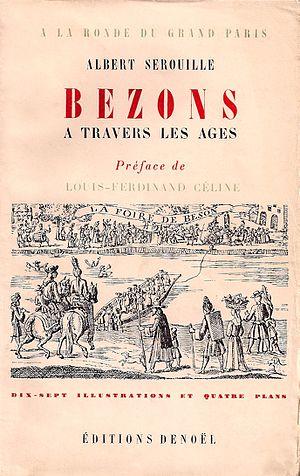
Albert Serouille, Bezons à travers les âges, préface de Louis-Ferdinand Céline, 1944.
Bezons à travers les âges est un ouvrage de l'historien Albert Serouille paru en 1944 aux éditions Denoël, surtout connu pour avoir été préfacé par l'écrivain Louis-Ferdinand Céline.
Bezons est une commune du département du Val-d'Oise, en région Île-de-France. Ses habitants sont appelés les Bezonnais. Cette commune est située sur la rive droite de la Seine.